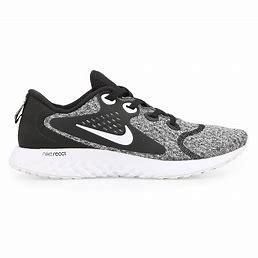
Brand: Nike
Model: Legend React